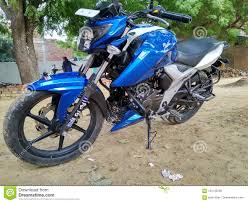
Vehicle type: Motorcycles